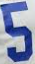
Number: 5